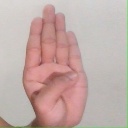
अक्षर: ब